Tree of Savior

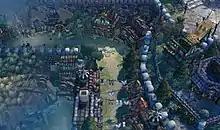
Western part of the city of Klaipėda before the renovation.

Located in the South of the Kingdom within the Klaipėda region, the city of Klaipėda is one of the main cities in the world of Tree of Savior. The city is connected to West Siauliai Woods, the starting point for all the new Revelators. Klaipėda is considered the main administrative region of the kingdom with mining as the city's main industry. The prosperity of the city is mostly attributed to the crystal mined from the Siauliai's Crystal Mine in the past. In present days, the city is going through a difficult time; with the circulation of goods nearly extinguished and the city flooded with refugees from other regions because of Medzio Diena. The city is also home to several class masters such as Cleric Master Rozalija and Knight Commander Uska, the Templar Master and the city's ruling general.